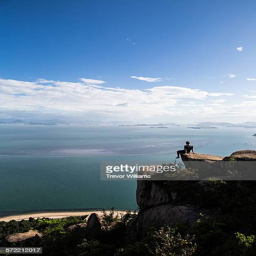
a man sitting on a rock at the edge of a cliff